2017 United Nations Ocean Conference

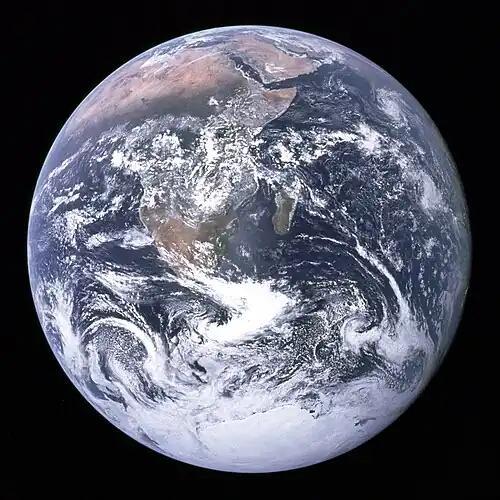
Earth is often called the "blue planet" as oceans cover over 70 percent of the planet, giving it a markedly blue appearance when seen from space (here photographed by Apollo 17 in 1972).

The conference sought to find ways and urge for the implementation of Sustainable Development Goal 14. Its theme is "Our oceans, our future: partnering for the implementation of Sustainable Development Goal 14". It also asked governments, UN bodies, and civil society groups to make voluntary commitments for action to improve the health of the oceans with over 1,000 commitments − such as on managing protected areas − being made.